Hugo Rudolf von Stumm

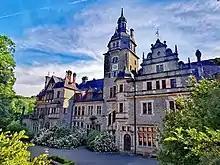
Ramholz Castle

In 1883 Stumm acquired the estate of Ramholz, including the ruined Steckelberg Castle, in the hamlet of Ramholz in the Vollmerz district of the town of Schlüchtern, from the Ysenburg-Büdingen family. Between 1893 and 1896, Baron von Stumm had Munich architects, and brothers, Emanuel and Gabriel von Seidl add a new building to the existing castle, as well as a farm yard incorporating buildings from the 18th century and houses for the employees and a power house to power the property. The Ramholz manor encompassed .